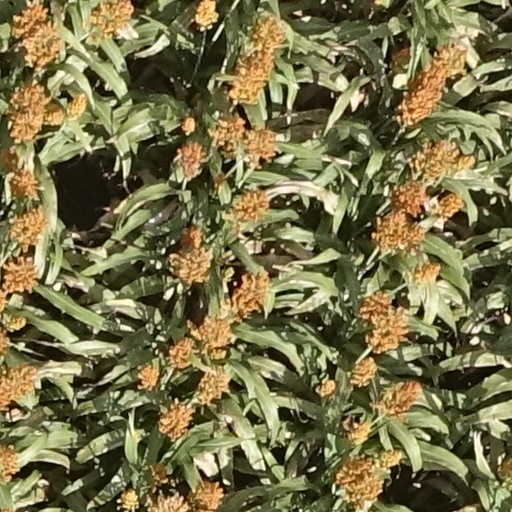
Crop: sorghum